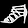
Label: Sandal